Indian Institute of Management Kashipur

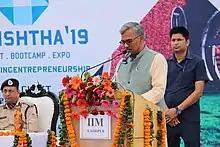
Shri Trivendra Singh Rawat, Chief Minister of Uttarakhand at Uttishtha 2019

Uttishtha is the annual entrepreneurship summit that acts as a platform for entrepreneurs to inspire and guide budding entrepreneurs. The event consists of keynote addresses, panel discussions, business plan competitions, and presentations. Some of the past guests of honor have been Shri Trivendra Singh Rawat, Hon'ble Chief Minister of Uttarakhand, Praveen Sinha (Founder, Jabong & Pincap), Akhil Gupta (co-founder, NoBroker), Avnish Sabharwal (MD, Accenture Ventures), Kaushlendra Kumar (Founder, Kaushalya Foundation), Lalit Mangal (co-founder, CommonFloor), Alok Bansal (co-founder, PolicyBazaar), etc.